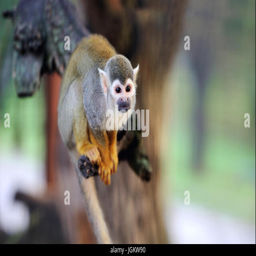
close - up of biological species on branch